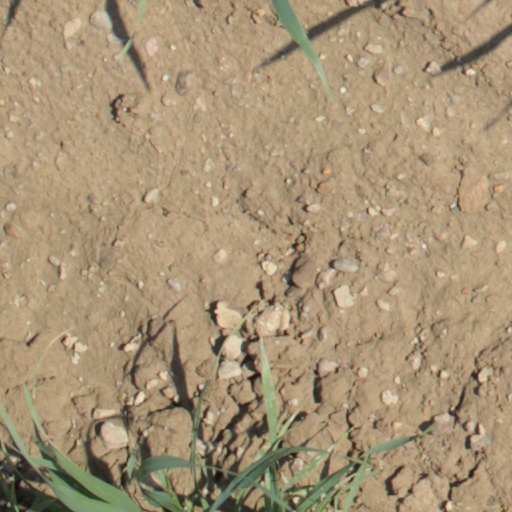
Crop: wheat